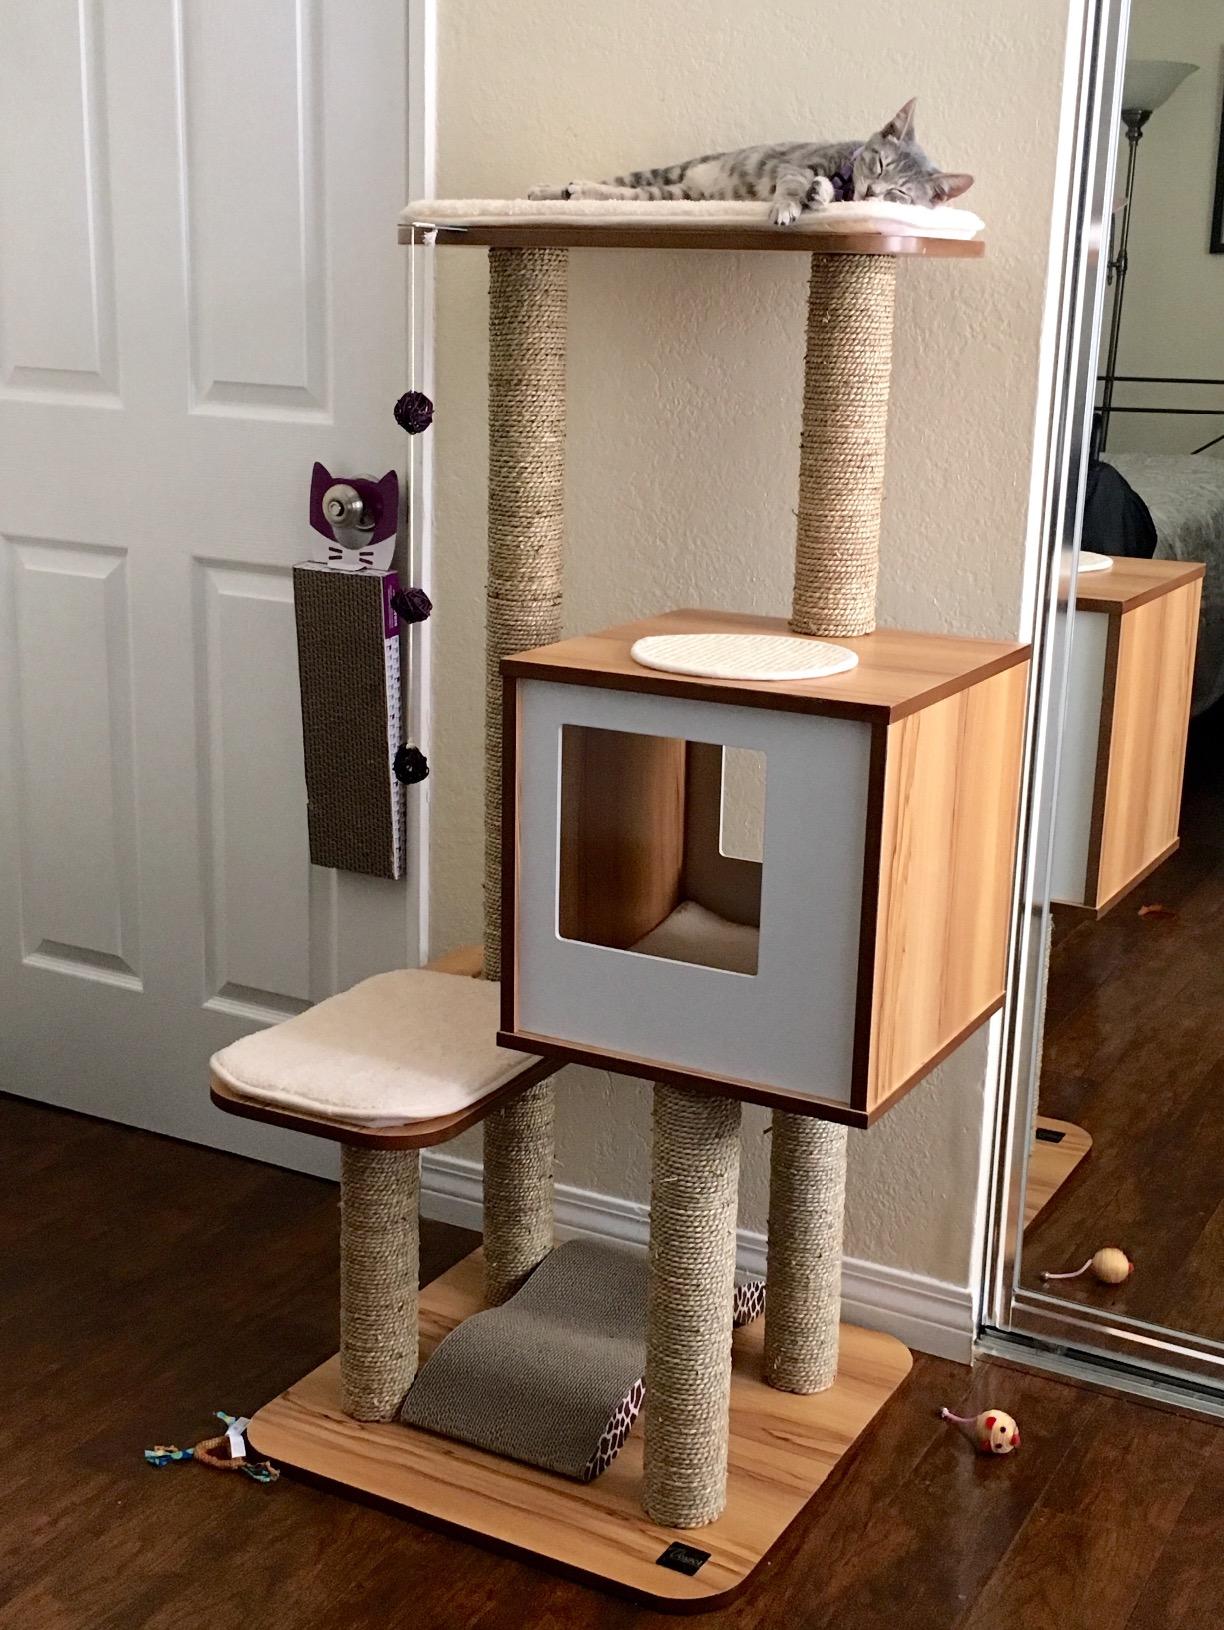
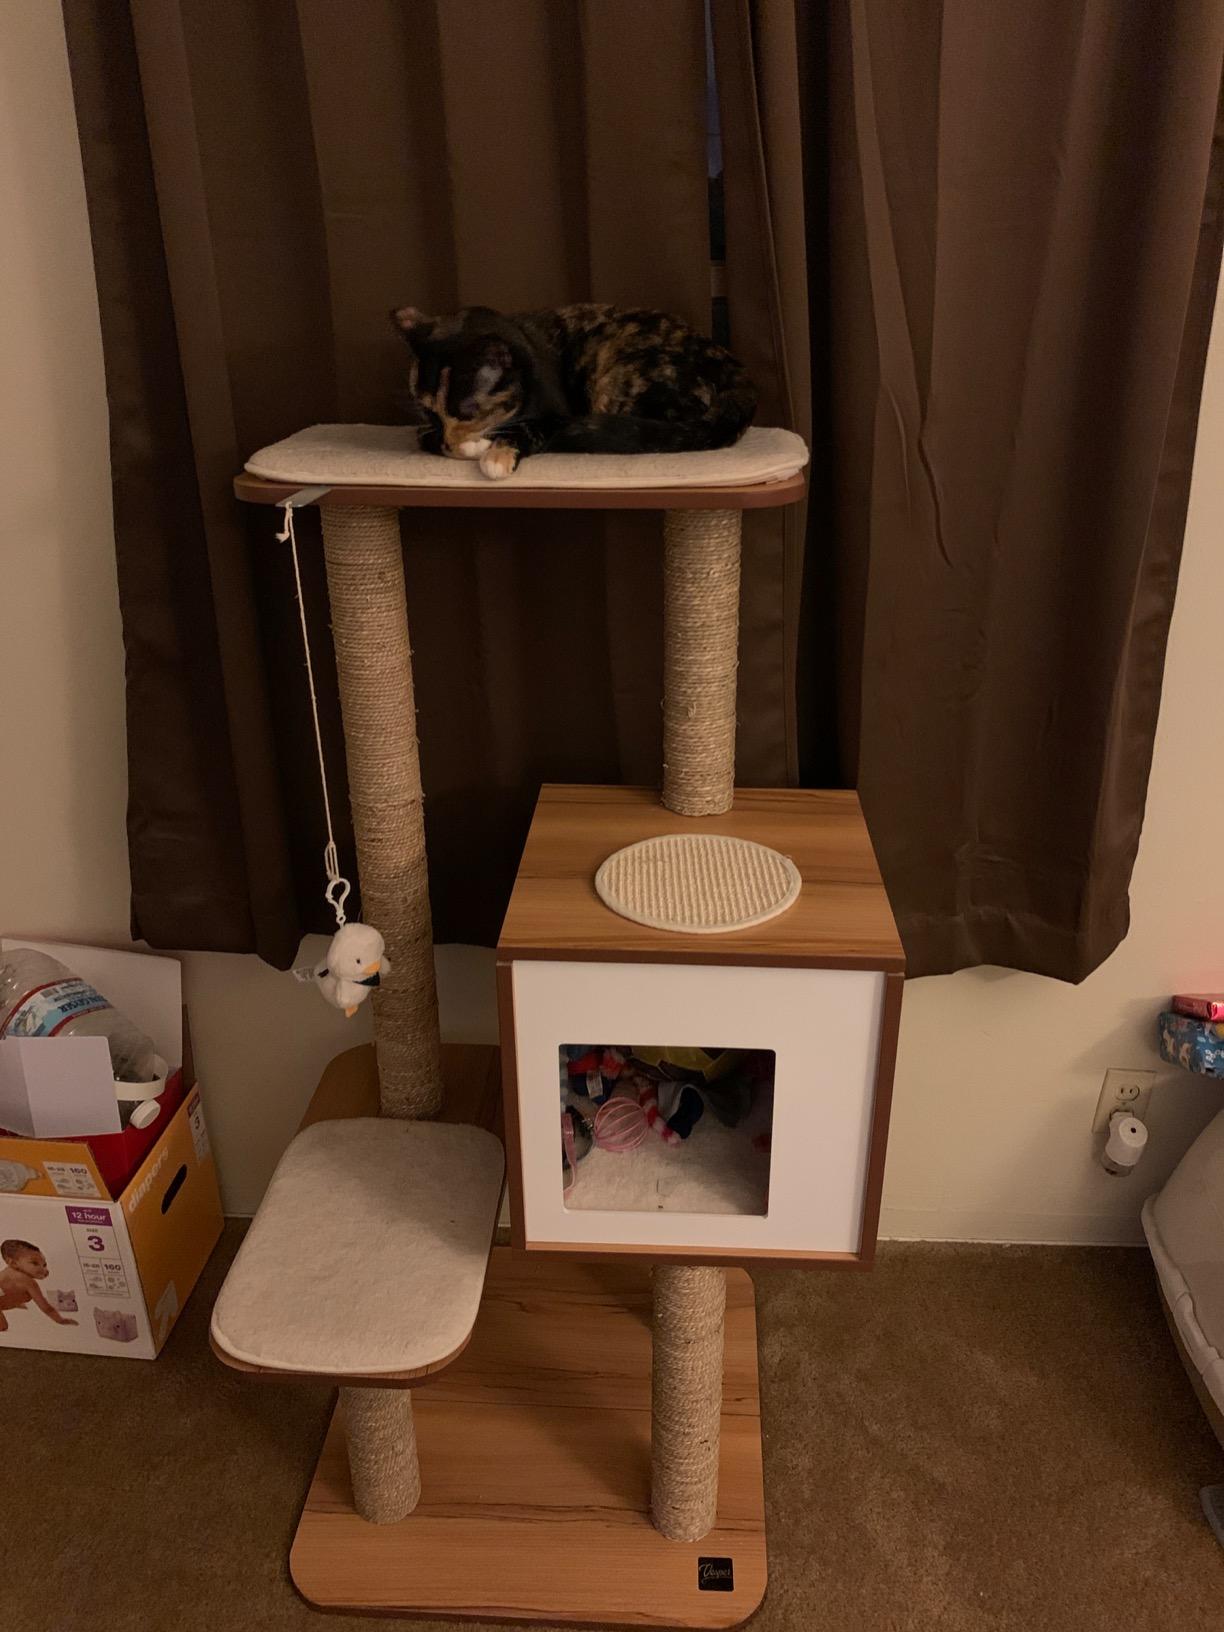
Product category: items_cat tree
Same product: yes